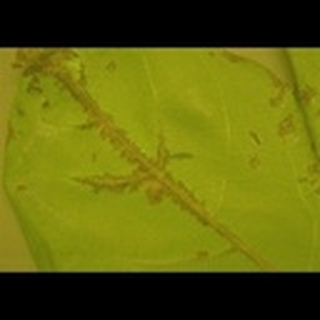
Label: cotton_bacterial_blight